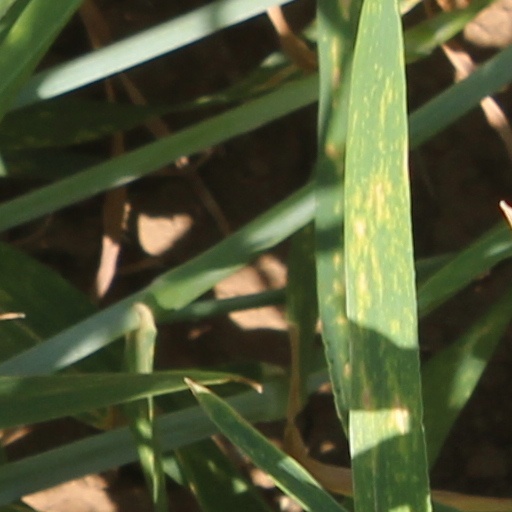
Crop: wheat